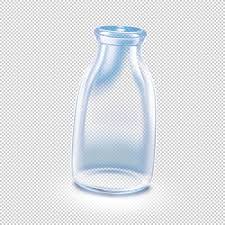
Label: glass